Victoria Hotel, Amsterdam

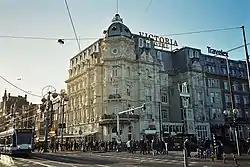

The Victoria Hotel is a major hotel in Amsterdam, Netherlands. It is on the corner of the Damrak and Prins Hendrikkade, close to Amsterdam Centraal station. The Victoria Hotel is one of the oldest hotels in The Netherlands.